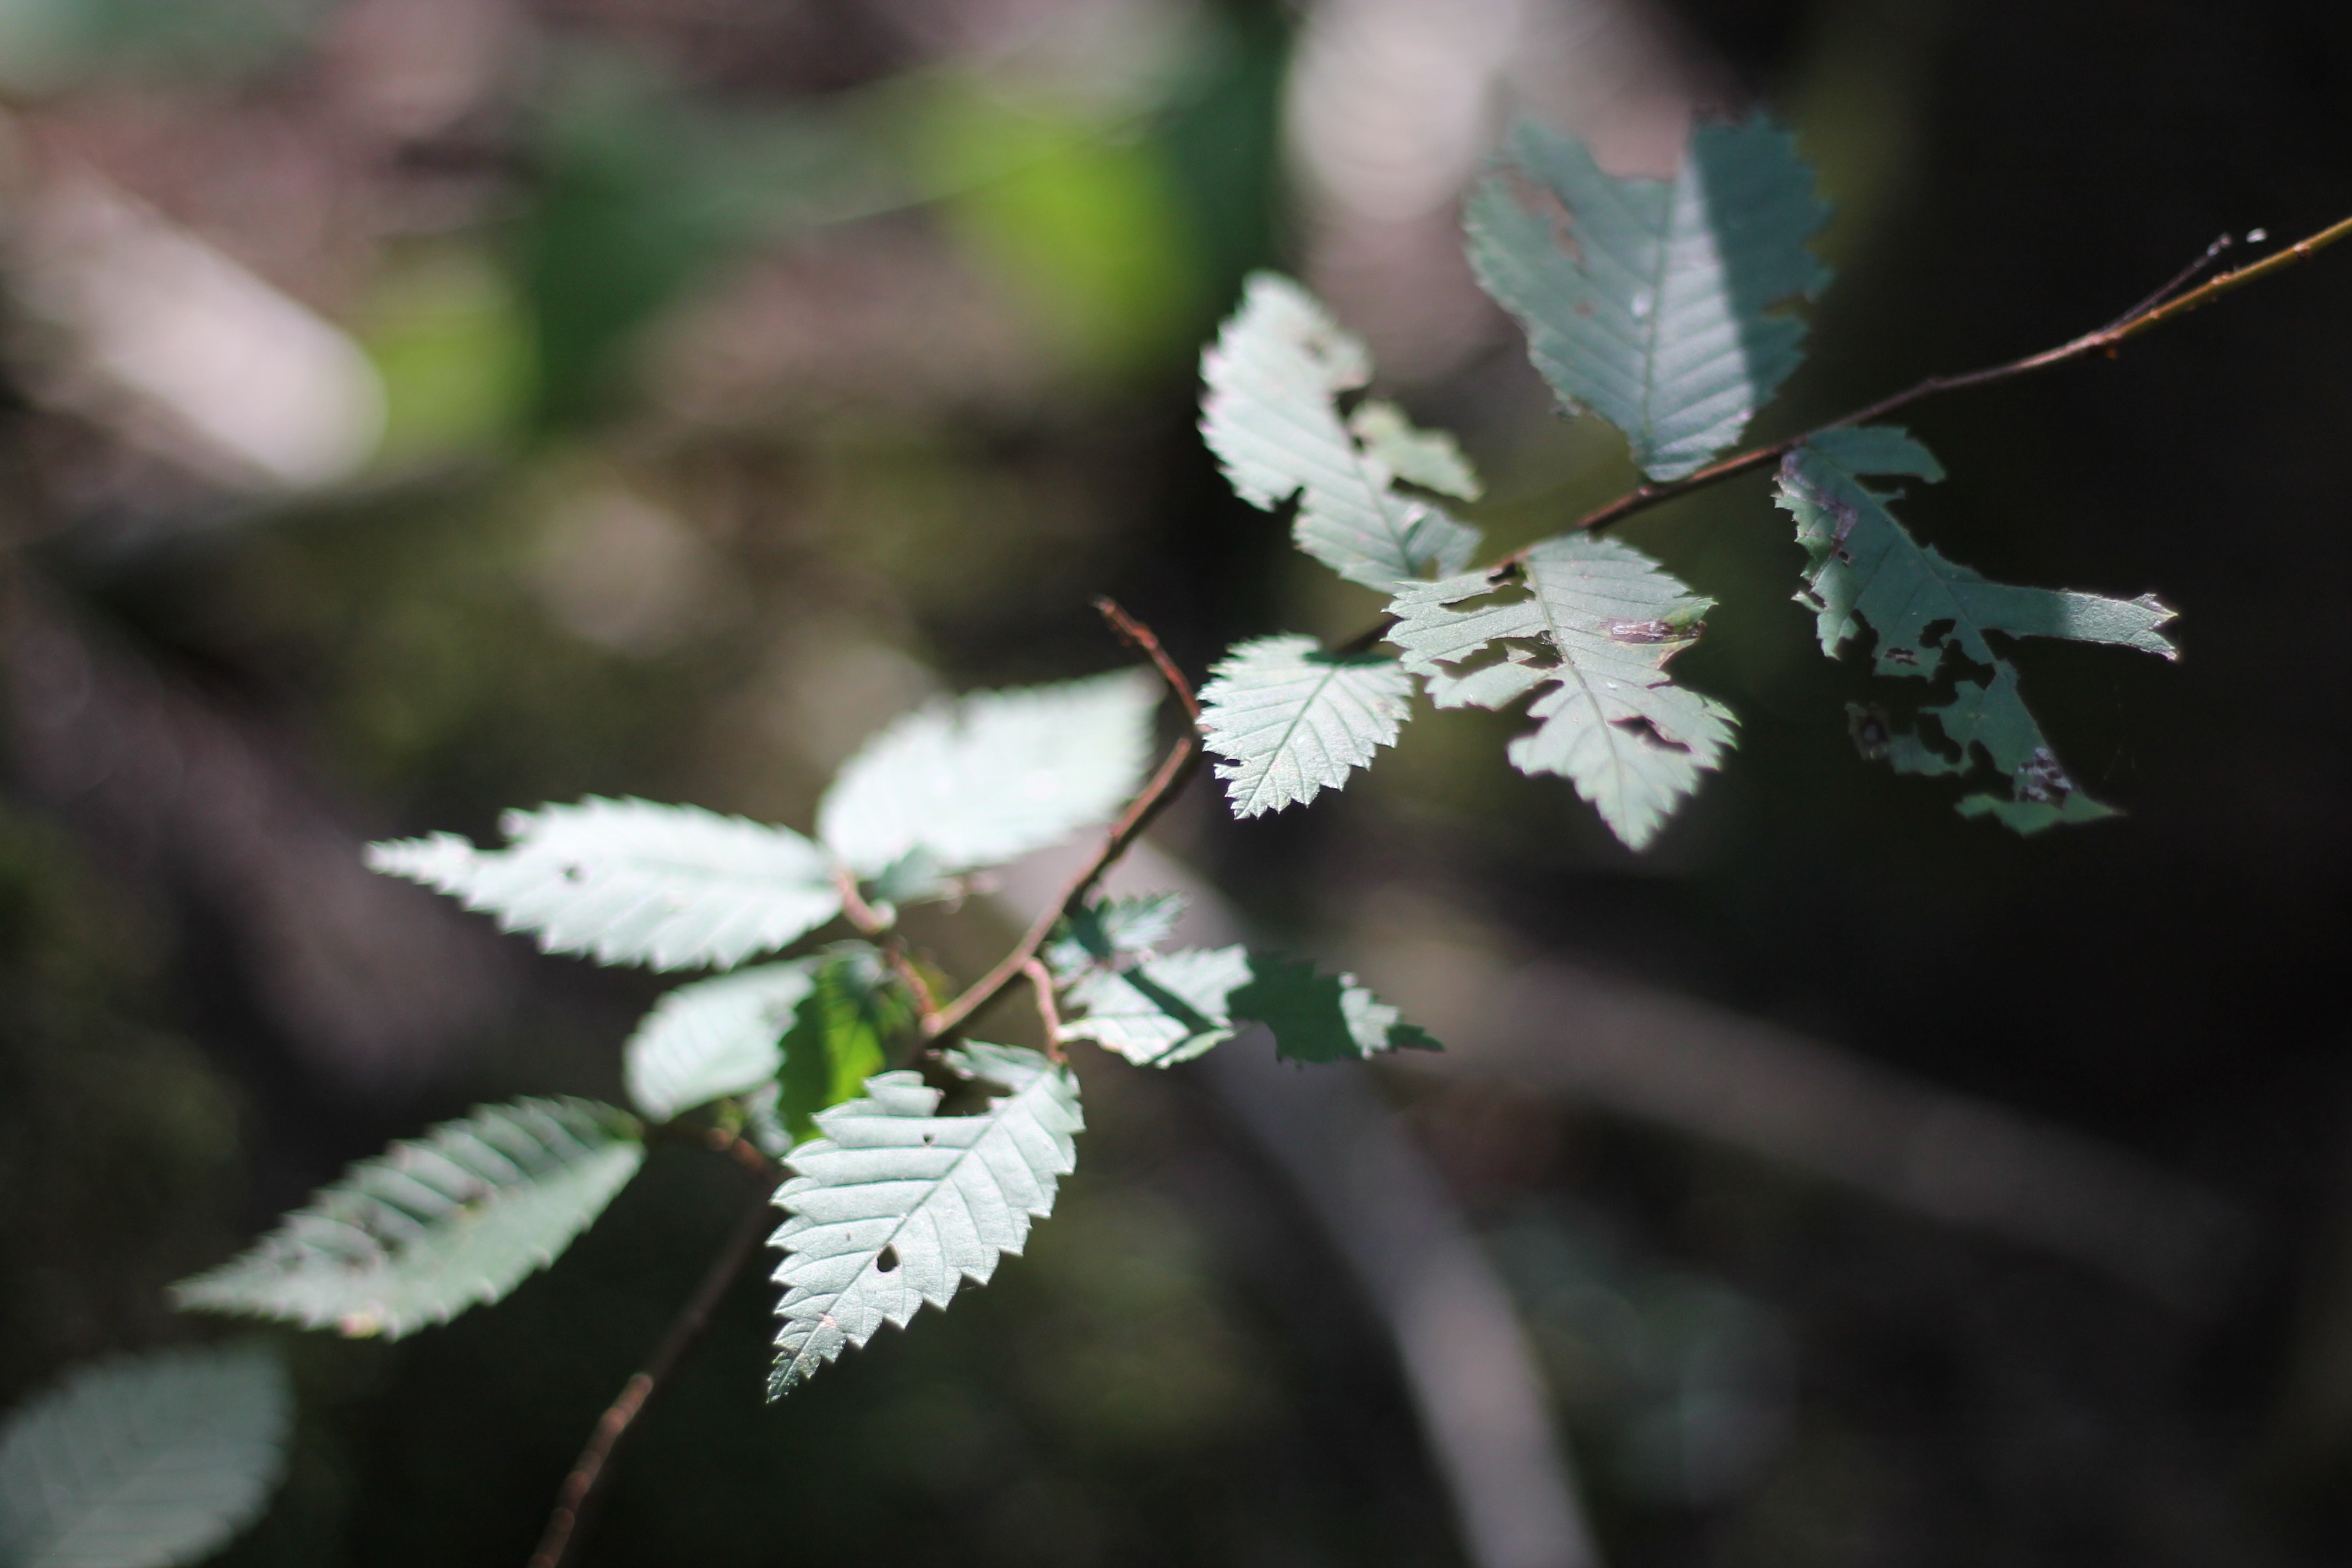
tree, nature, branch, blossom, plant, photography, leaf, flower, frost, spring, green, produce, autumn, botany, flora, season, twig, close up, shrub, macro photography, flowering plant, plant stem, woody plant, land plant